Psychedelic drug

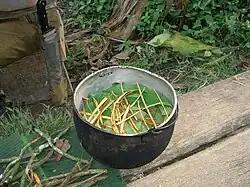
Preparation of Ayahuasca, province of Pastaza, Ecuador

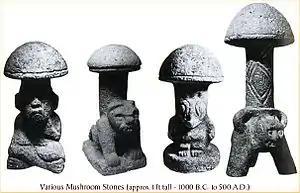
Religious statues involving Psilocybe Mushrooms

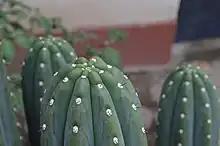
"Echinopsis pachanoi" in Peru

A number of frequently mentioned or traditional psychedelics such as "Ayahuasca" (which contains DMT), San Pedro, Peyote, and Peruvian torch (which all contain mescaline), Psilocybe mushrooms (which contain psilocin/psilocybin) and "Tabernanthe iboga" (which contains the unique psychedelic ibogaine) all have a long and extensive history of spiritual, shamanic and traditional usage by indigenous peoples in various world regions, particularly in Latin America, but also Gabon, Africa in the case of iboga. Different countries and/or regions have come to be associated with traditional or spiritual use of particular psychedelics, such as the ancient and entheogenic use of psilocybe mushrooms by the native Mazatec people of Oaxaca, Mexico or the use of the ayahuasca brew in the Amazon basin, particularly in Peru for spiritual and physical healing as well as for religious festivals. Peyote has also been used for several thousand years in the Rio Grande Valley in North America by native tribes as an entheogen. In the Andean region of South America, the San Pedro cactus ("Trichocereus macrogonus" var. "pachanoi", syn. "Echinopsis pachanoi") has a long history of use, possibly as a traditional medicine. Archaeological studies have found evidence of use going back two thousand years, to Moche culture, Nazca culture, and Chavín culture. Although authorities of the Roman Catholic church attempted to suppress its use after the Spanish conquest, this failed, as shown by the Christian element in the common name "San Pedro cactus" – Saint Peter cactus. The name has its origin in the belief that just as St Peter holds the keys to heaven, the effects of the cactus allow users "to reach heaven while still on earth." In 2022, the Peruvian Ministry of Culture declared the traditional use of San Pedro cactus in northern Peru as cultural heritage.